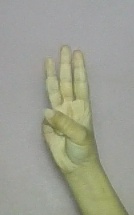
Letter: thaa